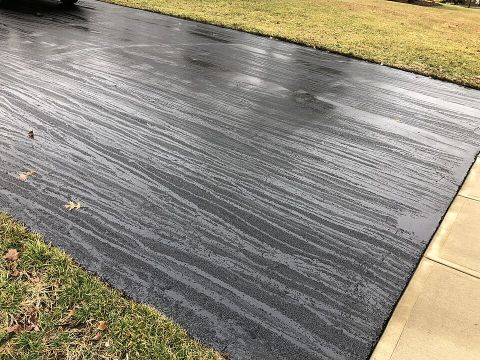
Road surface condition: damp